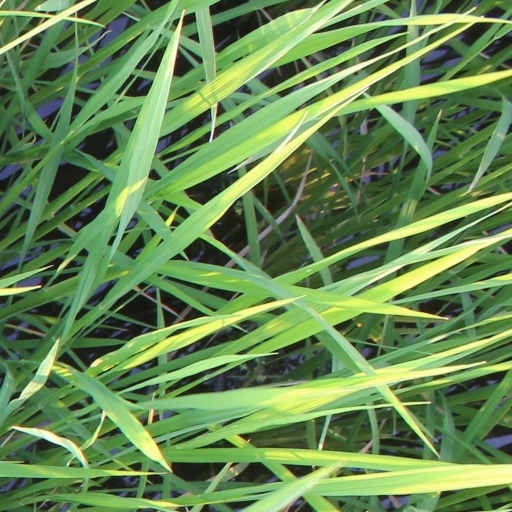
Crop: rice